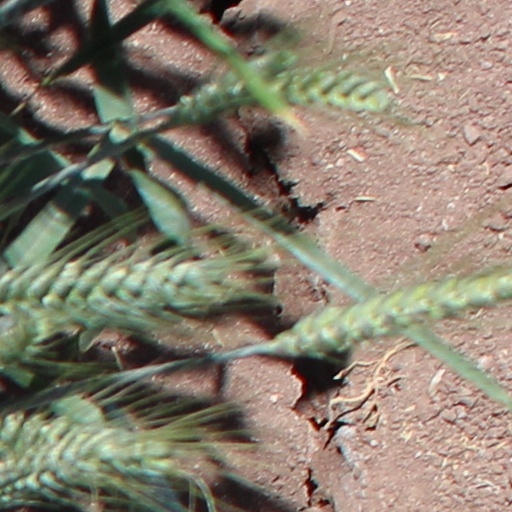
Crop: wheat